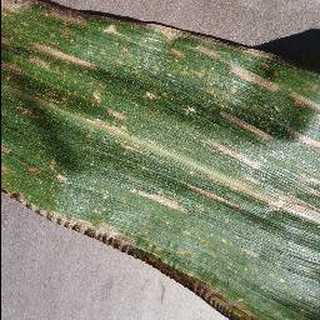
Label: corn_cercospora_leaf_spot